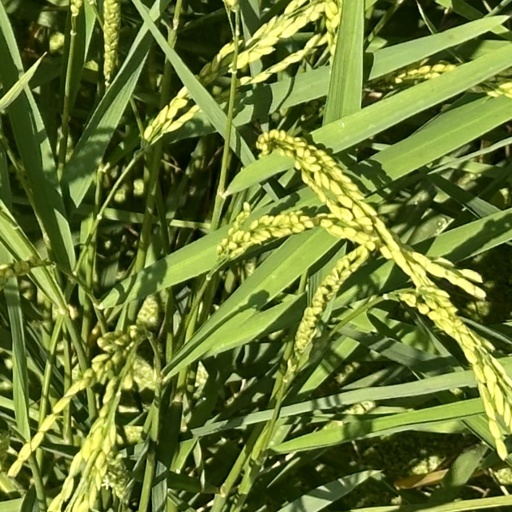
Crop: rice